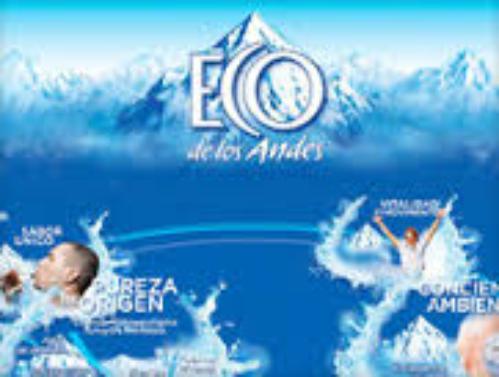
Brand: Eco de los Andes
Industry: Food